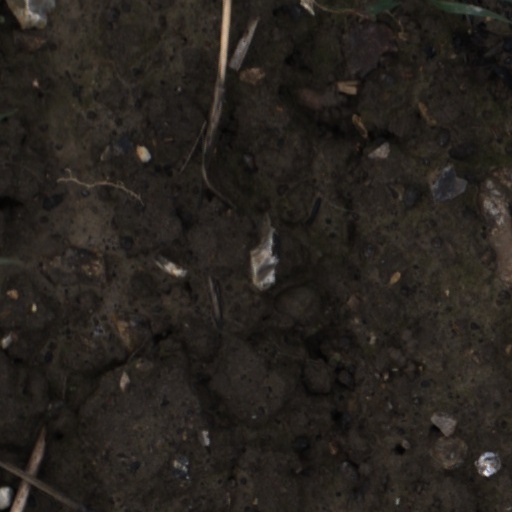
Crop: wheat